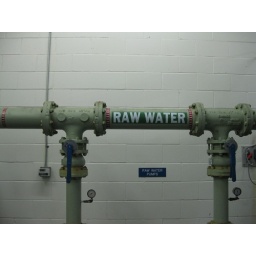
raw water pipes are painted green to help trace them around the plant